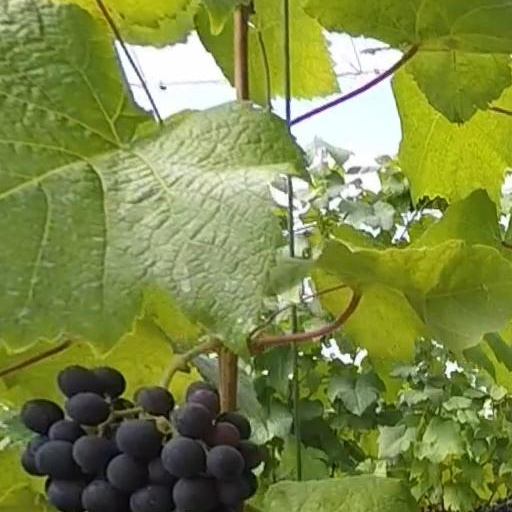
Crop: grape